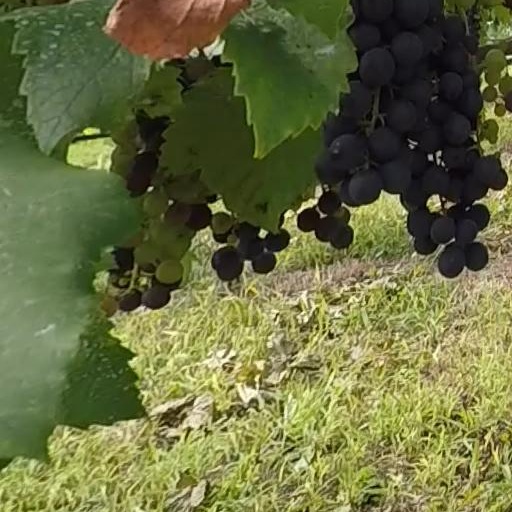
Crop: grape